Joe Montana

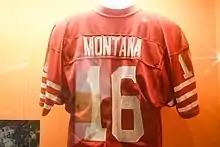
Montana's #16 jersey at the Pro Football Hall of Fame

In the 1986 season, Montana suffered a severe back injury during week one of the season. The injury was to a spinal disc in Montana's lower back and required immediate surgery. The injury was so severe that Montana's doctors suggested that Montana retire. On September 15, 1986, the 49ers placed Montana on the injured reserve list; however, he returned to the team on November 6 of that year. In his first game back from injury Montana passed for 270 yards and three touchdown passes in a 43–17 49ers victory against the St. Louis Cardinals. Montana appeared in just eight games that season, and threw more interceptions than touchdown passes for the only time in his career. The 49ers finished the season with a record of 10–5–1. Montana was co-recipient (with Minnesota Vikings quarterback Tommy Kramer) of the 1986 NFL Comeback Player of the Year Award.